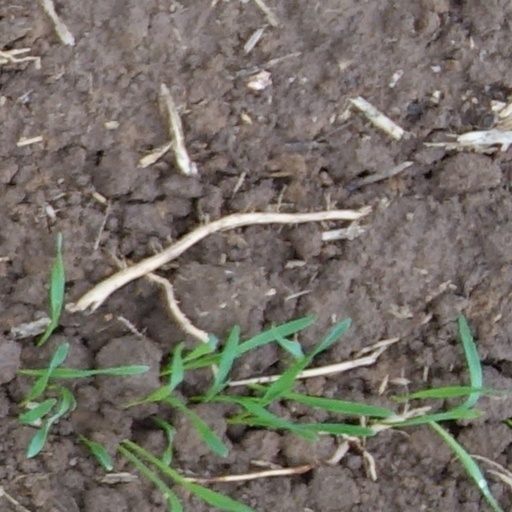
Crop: wheat